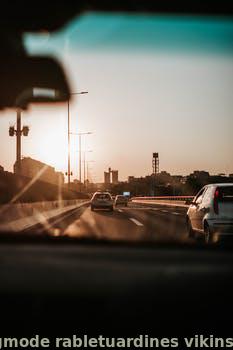
Label: Watermark